The Zoot Cat

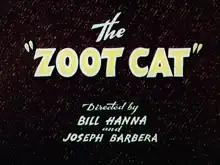
Title card

The Zoot Cat is a 1944 American Technicolor one-reel animated short and is the 13th "Tom and Jerry" short. It was released to theatres on February 26, 1944 by Metro-Goldwyn-Mayer.